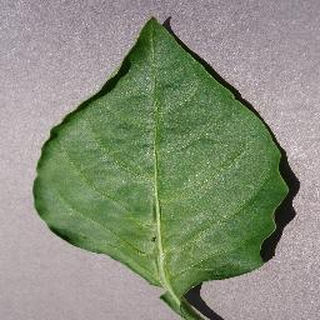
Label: healthy_bell_pepper